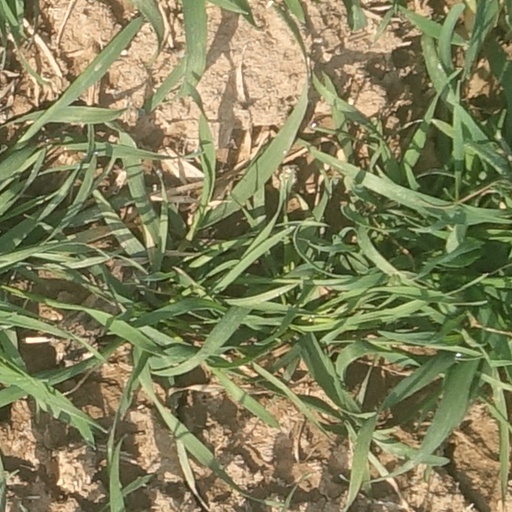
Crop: wheat